Phoenix, Arizona

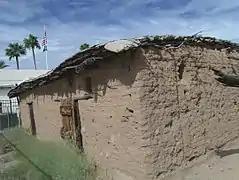
The Phillip Darrell Duppa adobe house was built in 1870 and is the oldest house in Phoenix. The homestead is named after "Lord" Darrell Duppa, an Englishman who is credited with naming Phoenix and Tempe as well as founding the town of New River.

The history of Phoenix begins with Jack Swilling, a Confederate veteran of the Civil War who prospected in the nearby mining town of Wickenburg in the newly formed Arizona Territory. As he traveled through the Salt River Valley in 1867, he saw a potential for farming to supply Wickenburg with food. He also noted the eroded mounds of dirt that indicated previous canals dug by native peoples who had long since left the area. He formed the Swilling Irrigation and Canal Company that year, dug a large canal that drew in river water, and erected several crop fields in a location that is now within the eastern portion of central Phoenix near its airport. Other settlers soon began to arrive, appreciating the area's fertile soil and lack of frost, and the farmhouse Swilling constructed became a frequently-visited location in the valley. Lord Darrell Duppa was one of the original settlers in Swilling's party, and he suggested the name "Phoenix", as it described a city born from the ruins of a former civilization.